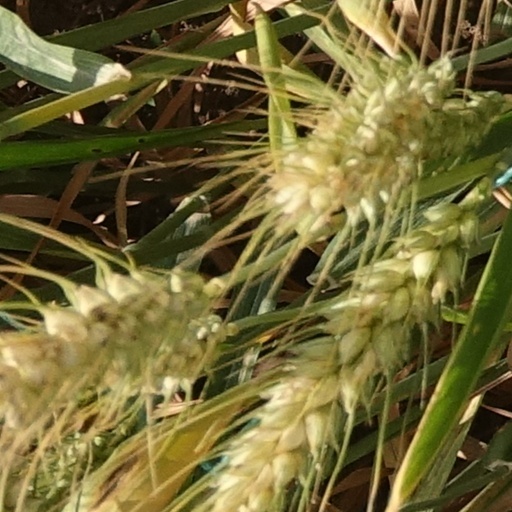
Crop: wheat